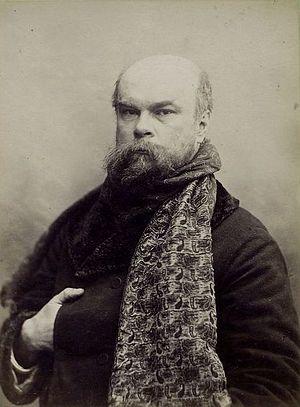
Portrait photographique de Paul Verlaine. [Paris, 1893]. Négatif original sur plaque de verre (11,7 x 17,8 cm), légendé au verso sur une bande de papier collé Verlaine. Photographe d'origine suédoise, Otto Wegener (1849-1922) s'installa à Paris, place de la Madeleine, en 1883. Il devint rapidement le portraitiste de la société mondaine, y compris de Marcel Proust qui l'admirait. En 1893, Otto consacra à Verlaine une séance de six poses. Revêtu d'une pelisse, il est tantôt coiffé d'un haut de forme, tantôt tête nue. (Van Bever &amp
Dans l'usage habituel, l'ennui se présente sous la forme d'un état émotionnel ou psychologique vécu par une personne dont l'occupation quotidienne est dépourvue d’intérêt, voire monotone.
Le lycée Condorcet est un lycée du 9ᵉ arrondissement de Paris, situé au 8, rue du Havre, entre la gare Saint-Lazare et le boulevard Haussmann.
Paul Verlaine est un écrivain et poète français né à Metz le 30 mars 1844 et mort à Paris le 8 janvier 1896.